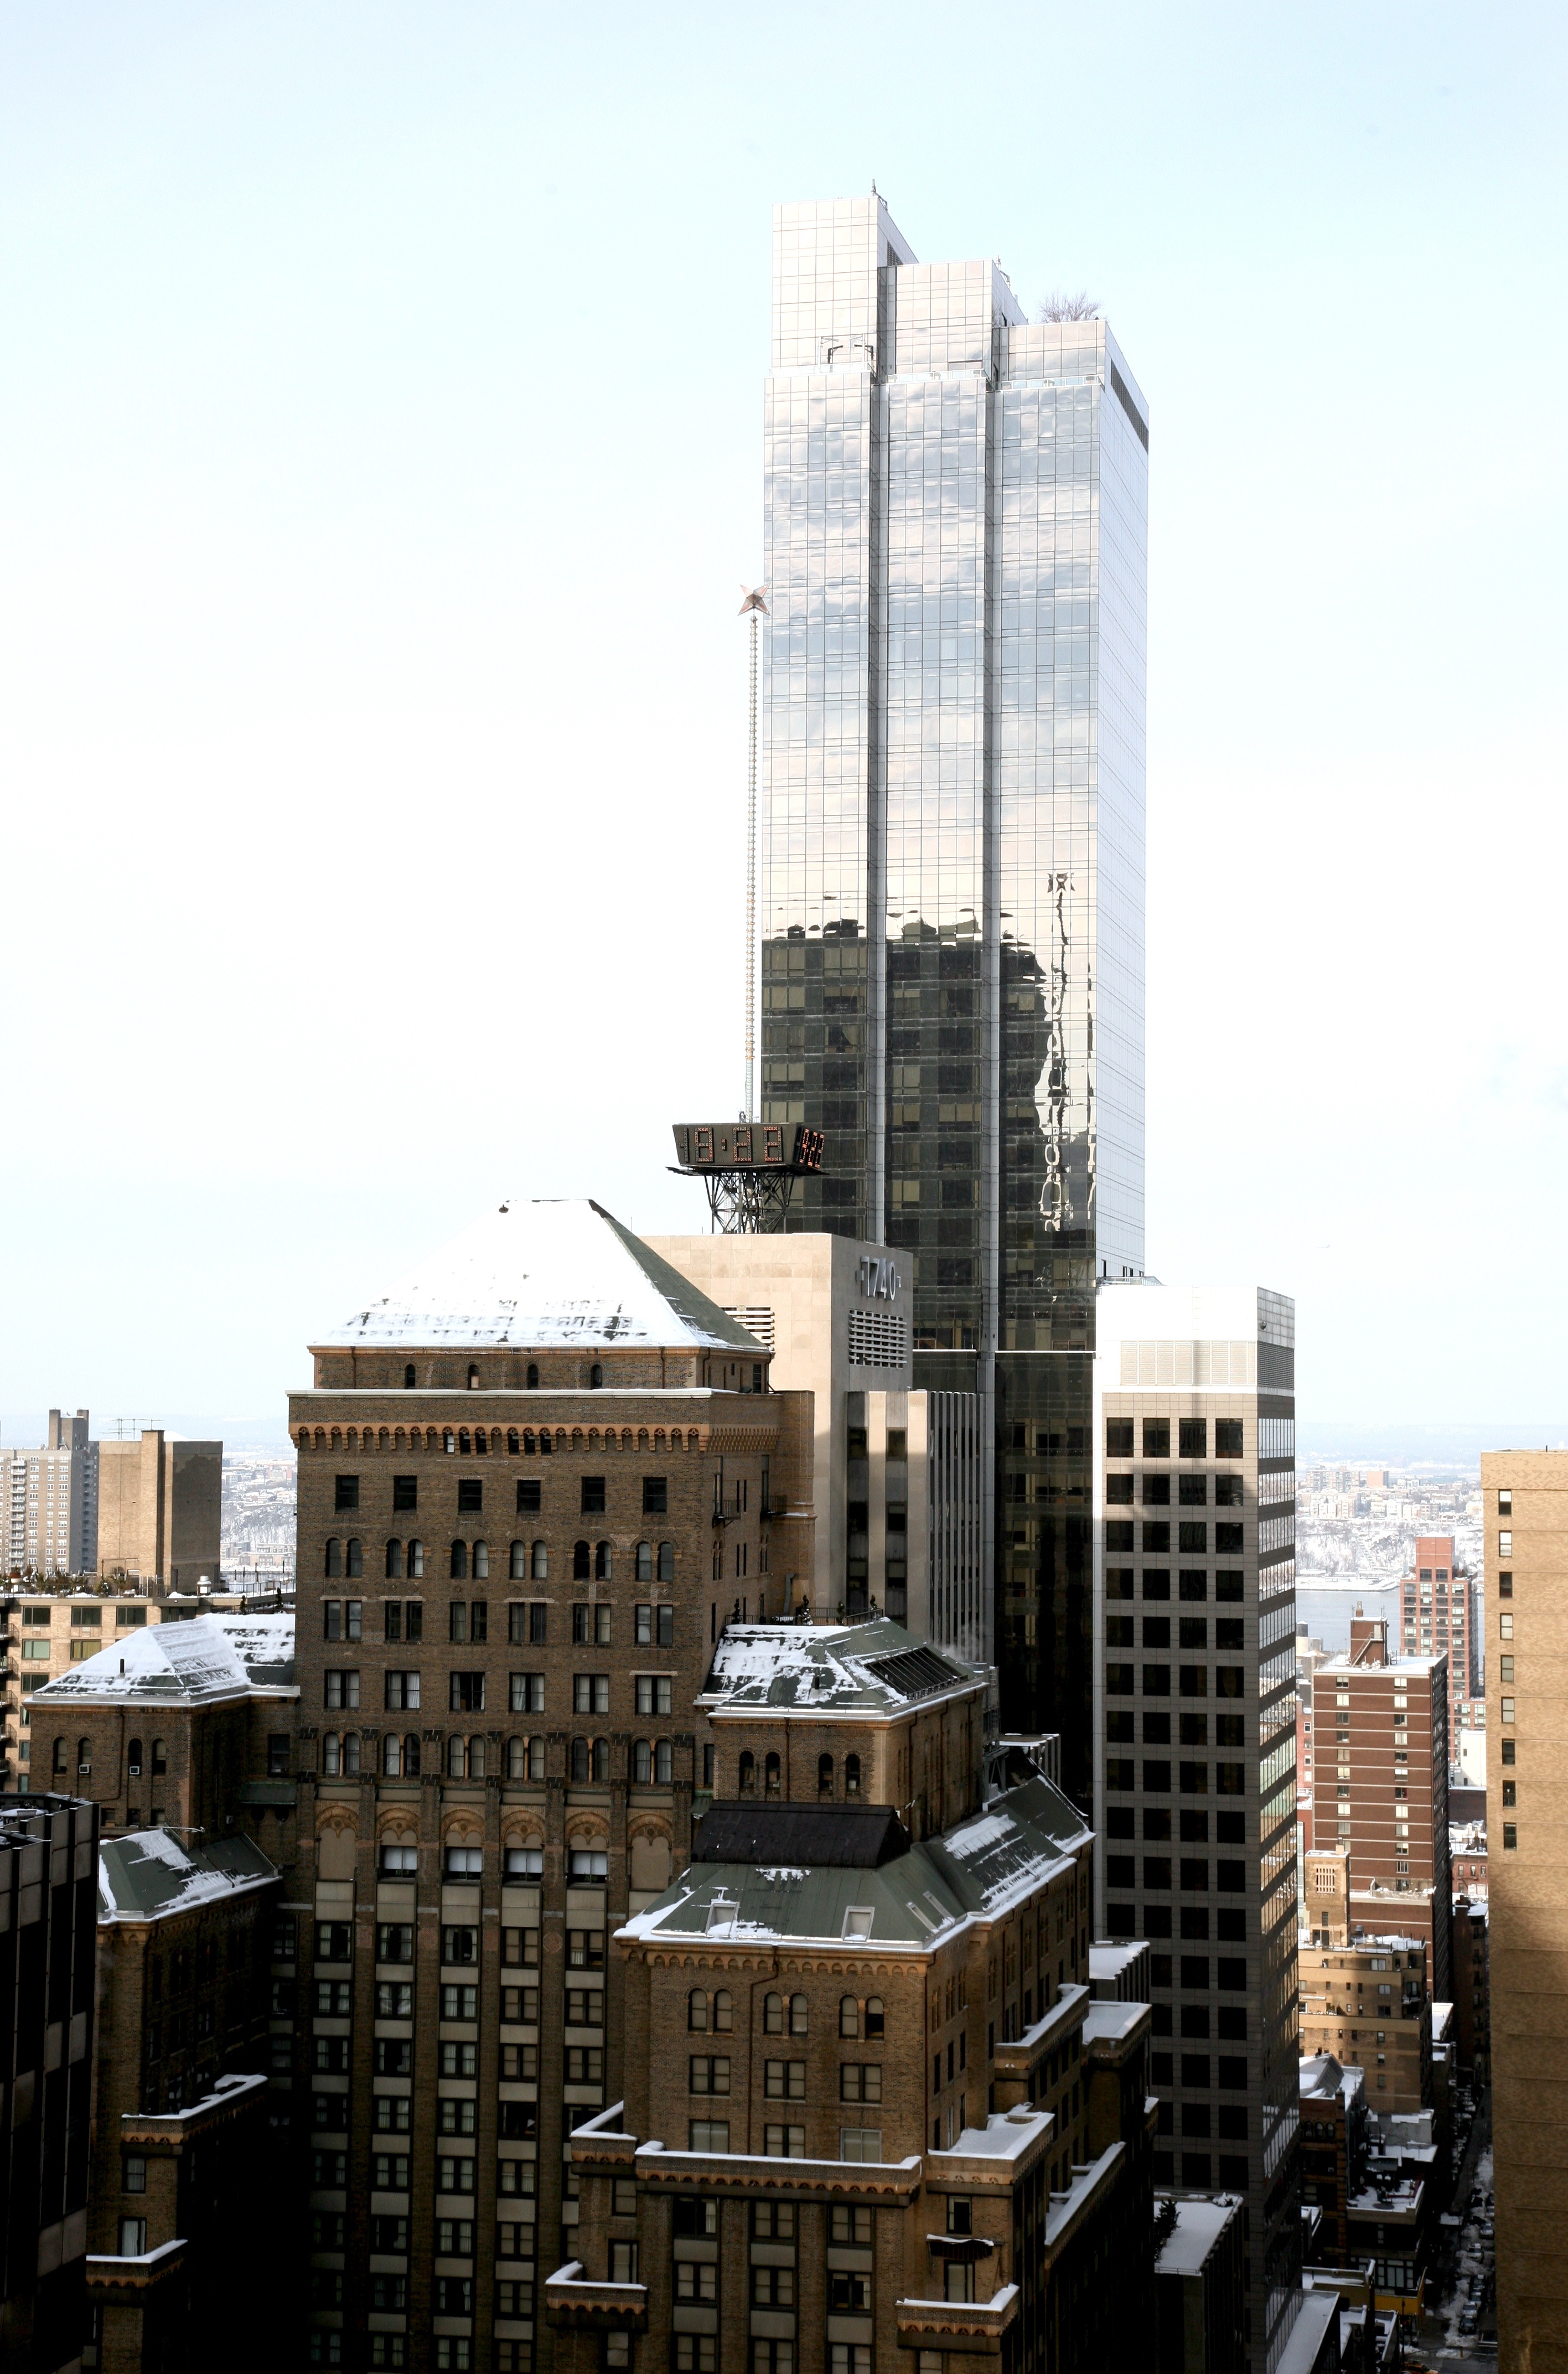
architecture, skyline, city, skyscraper, cityscape, downtown, tower, nyc, landmark, facade, tower block, newyork, hotel, newyorkcity, ny, metropolis, midtownwest, parkermeridien, parkermeridienhotel, neighbourhood, urban area, residential area, human settlement, metropolitan area